Koskela Light

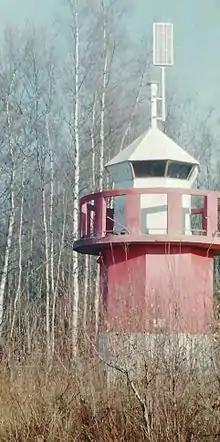
Koskela Lighthouse in 1995

Koskela Light is a sector light tower located on the southern shore of Letonniemi promontory in Taskila district of the City of Oulu in Finland. The tower is located within the boundaries of the Letonniemi natural preserve.